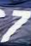
Number: 7